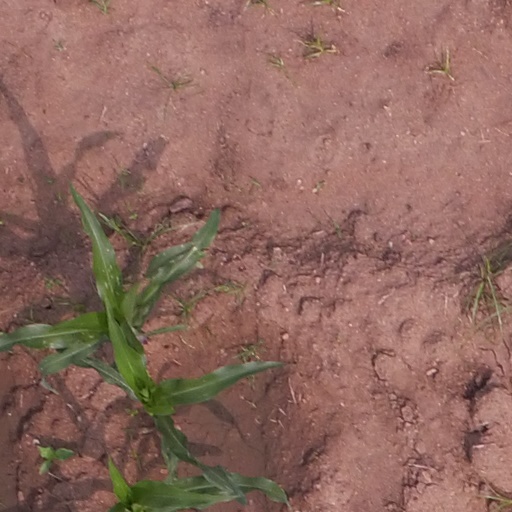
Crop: maize; corn